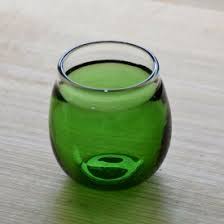
Waste category: glass